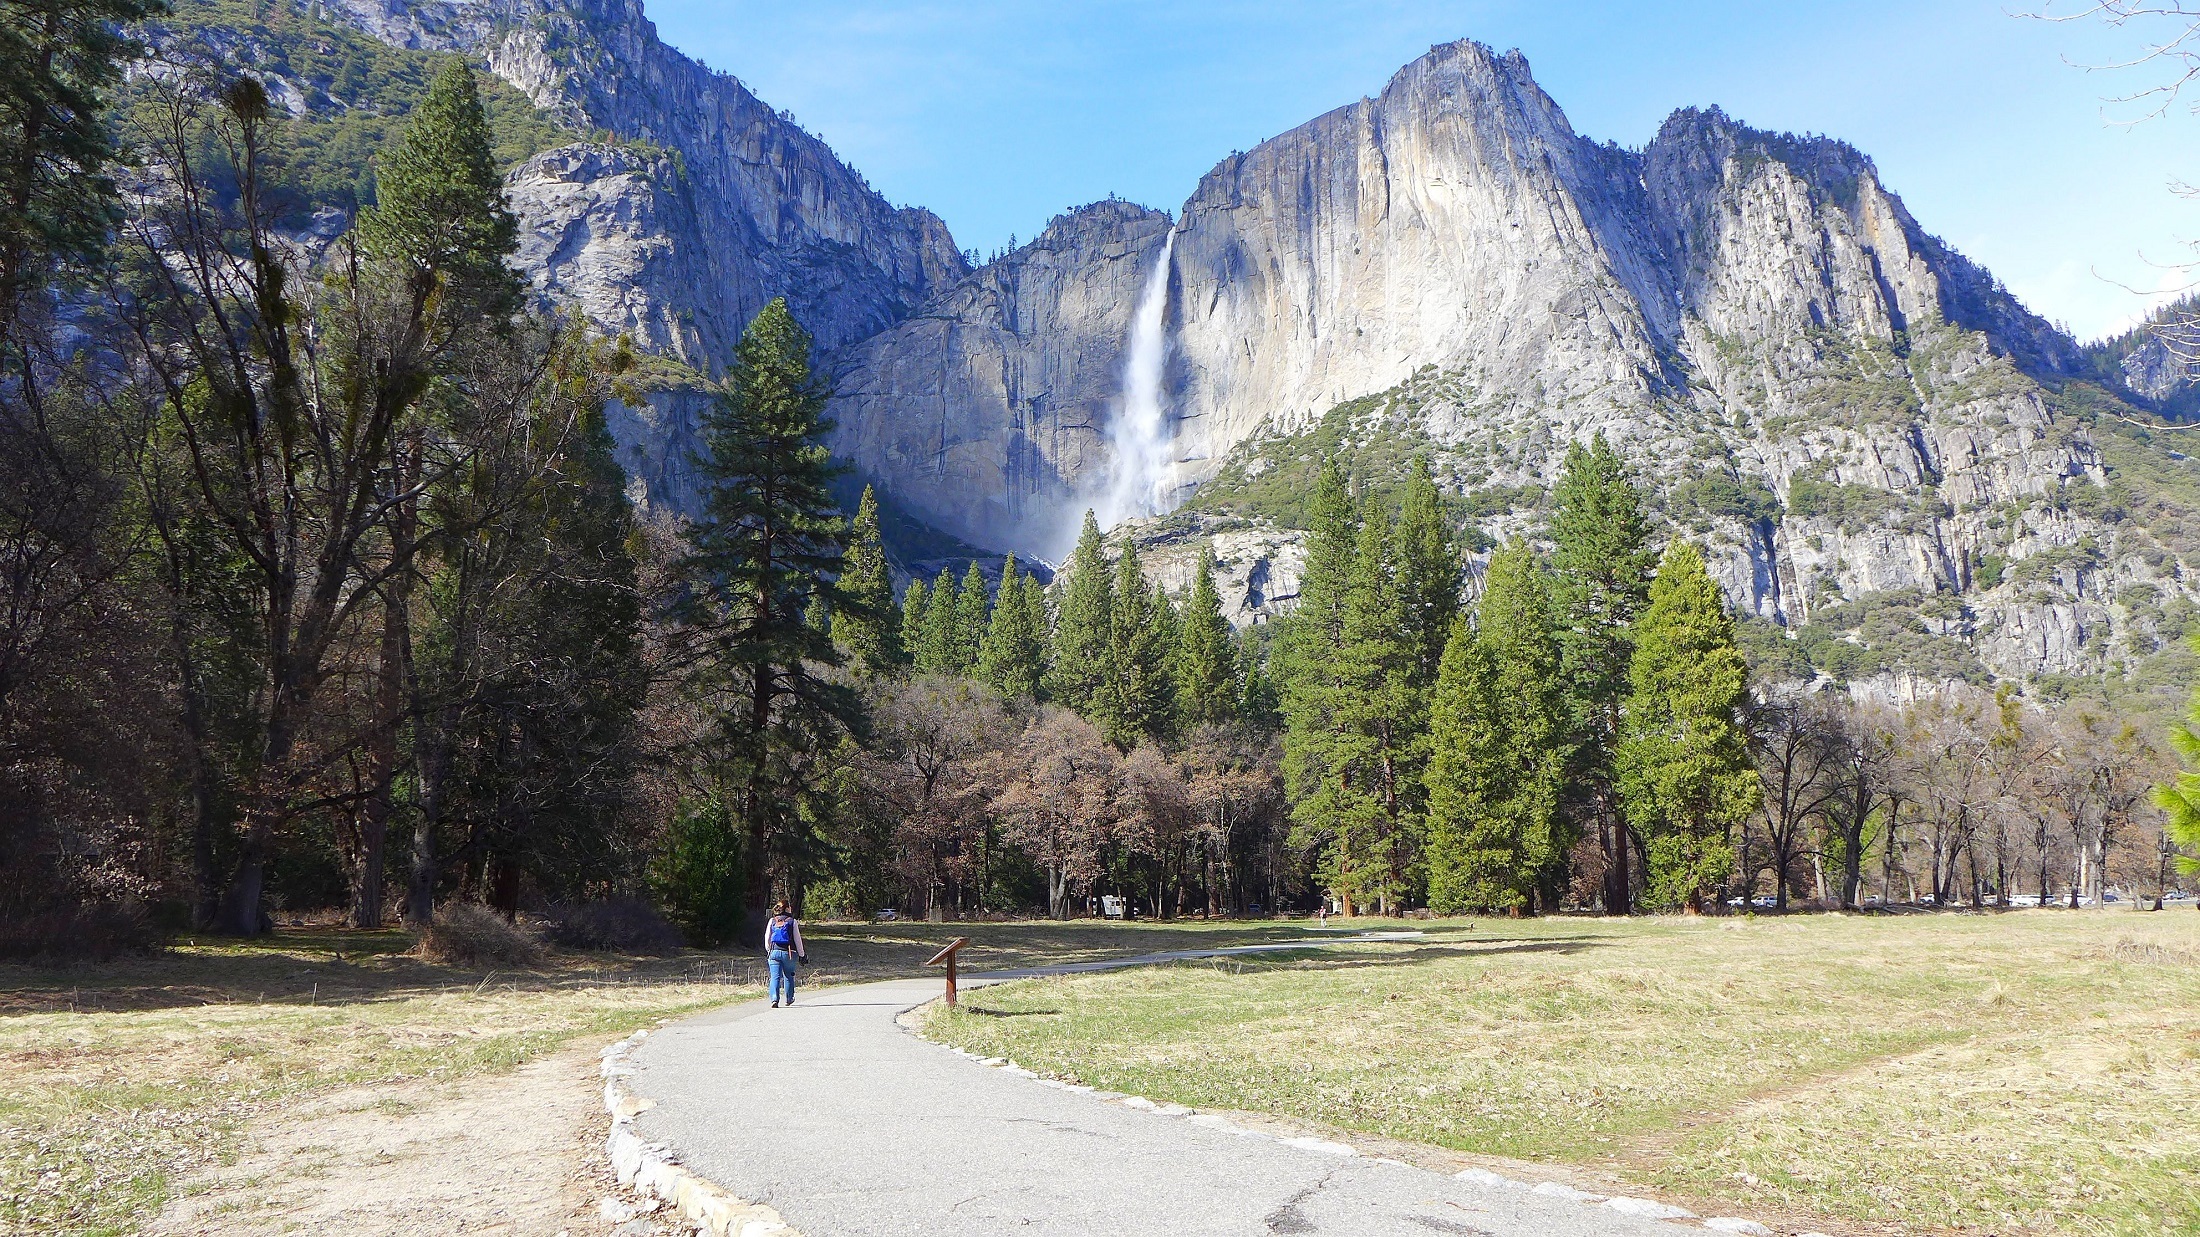
landscape, nature, waterfall, wilderness, mountain, trail, meadow, lake, valley, mountain range, panorama, tourist, hiker, scenic, park, usa, national park, california, ridge, yosemite national park, trees, outdoors, alps, cliffs, plateau, mountain pass, double falls, mountainous landforms